First Baptist Church Dallas

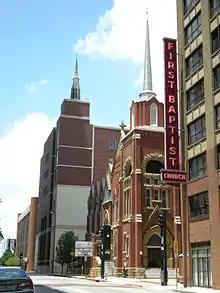
Historic building

The First Baptist Church of Dallas was established on July 30, 1868, with eleven founding members. They convened in the Masonic Hall, located on Lamar Street near Ross Avenue. In 1872, the congregation pooled their funds to purchase the first building, on Akard, in downtown Dallas. The cornerstone of the sanctuary that the congregation worships in today was laid in 1891.